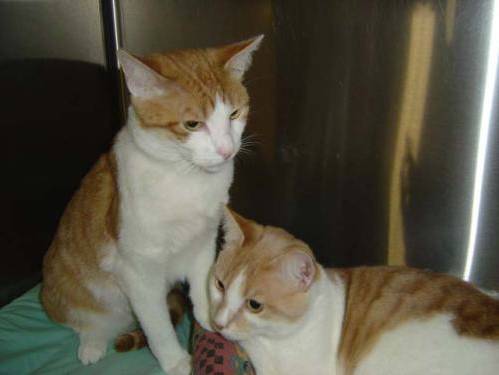
Label: cat